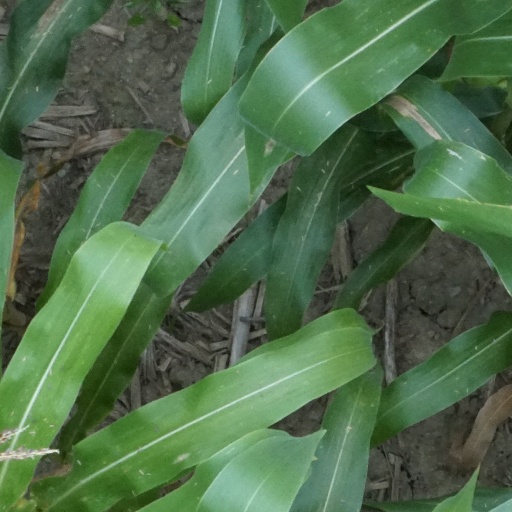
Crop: maize; corn